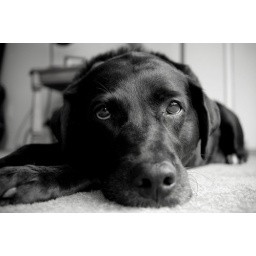
Print available in 4x6, 5x7, 8x10, and 8x8 (square)|Available in lustre or glossy/No border, black or white border